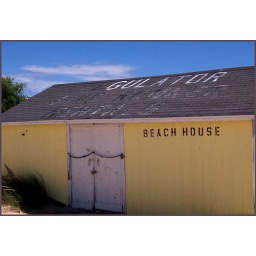
I liked the faded yellow contrast against the brilliant blue, clear sky.